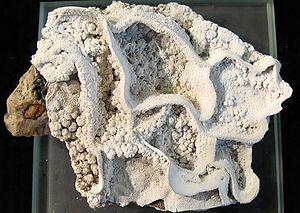
L'hydrozincite, aussi appelé zinconise, est un hydrocarbonate de zinc, couleur blanc à gris. Utilisation comme minerai de zinc.